The Language of Bees

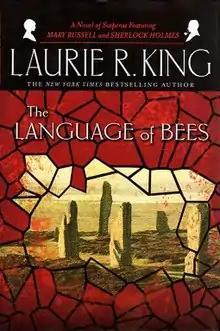
First edition (US)

The Language of Bees is a 2009 mystery novel by American author Laurie R. King. Ninth in King's Mary Russell series, the story features detectives Mary Russell and her husband Sherlock Holmes. The events of the novel follow soon after those found in King's preceding novel, "Locked Rooms".